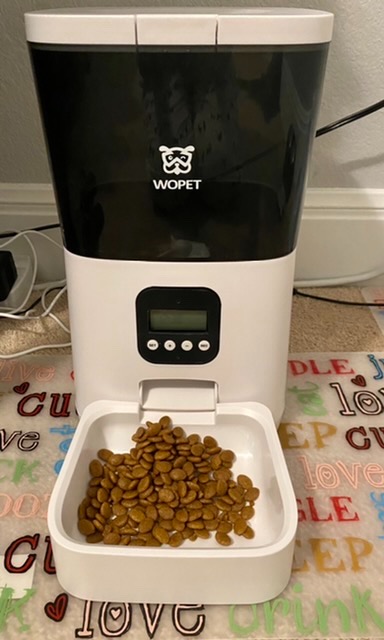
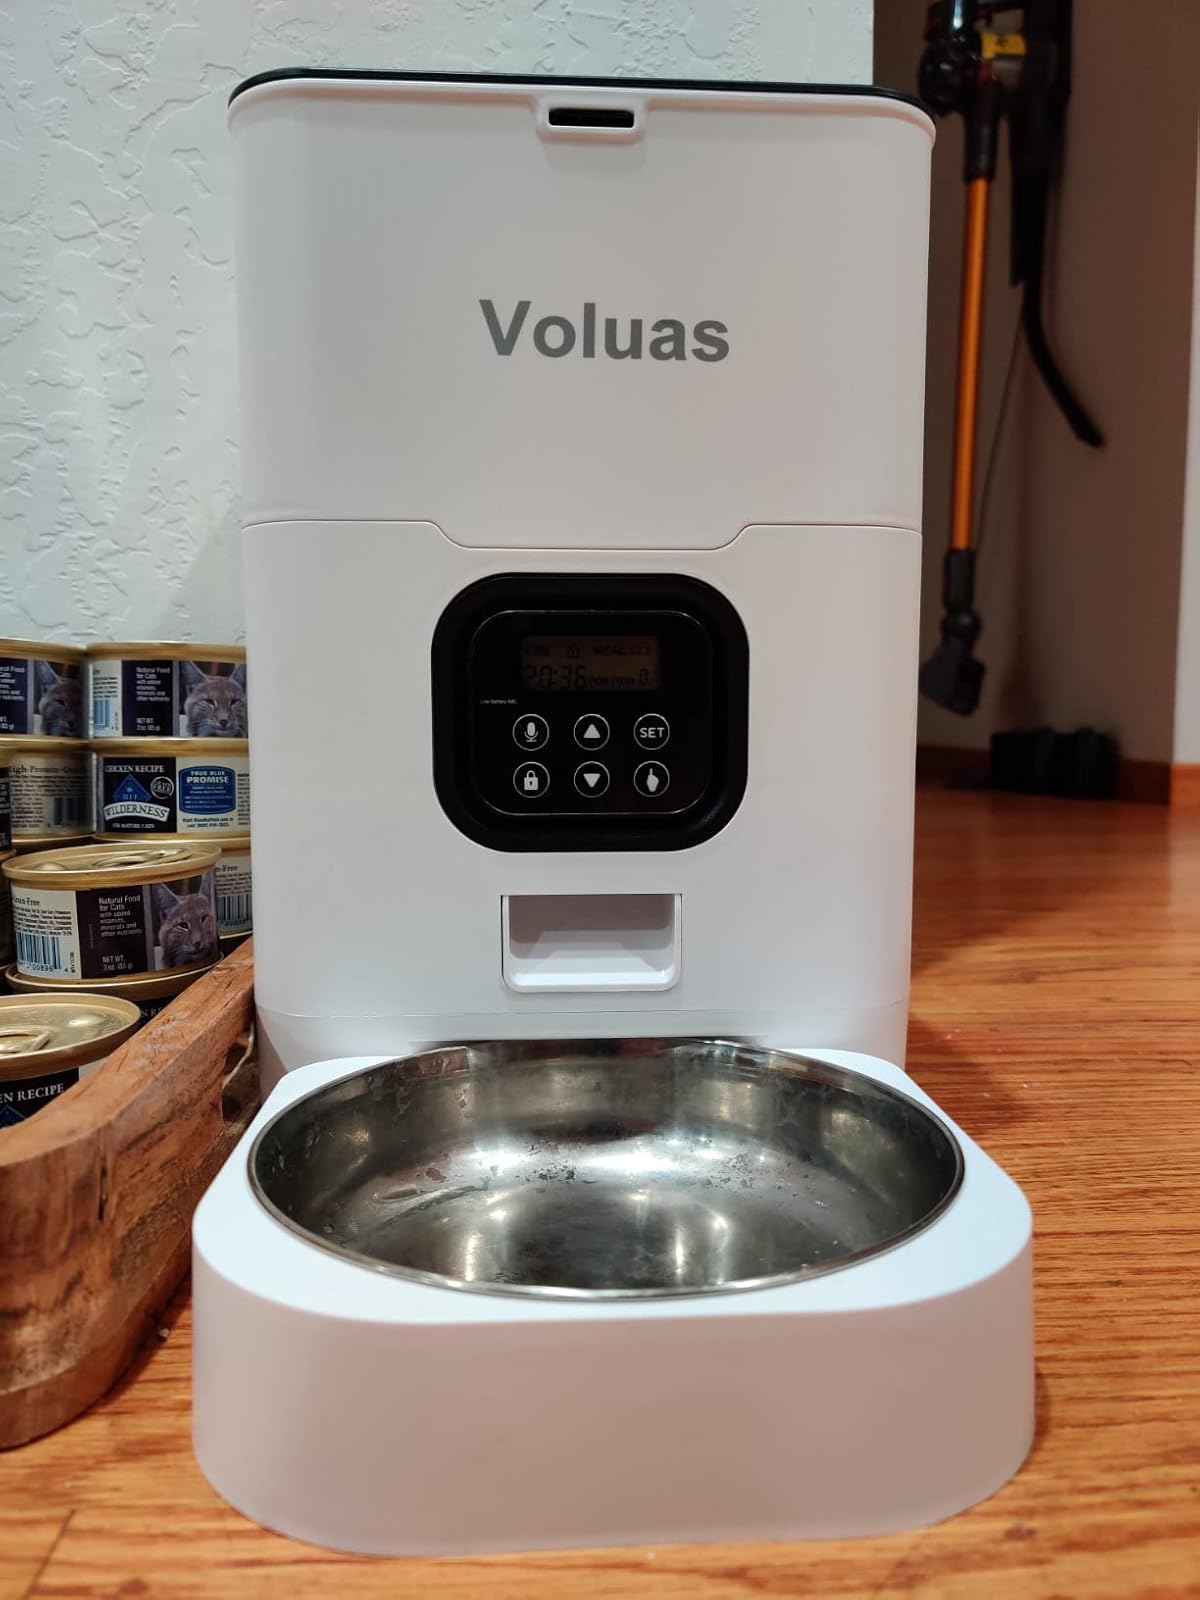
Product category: items_feeder
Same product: no